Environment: real
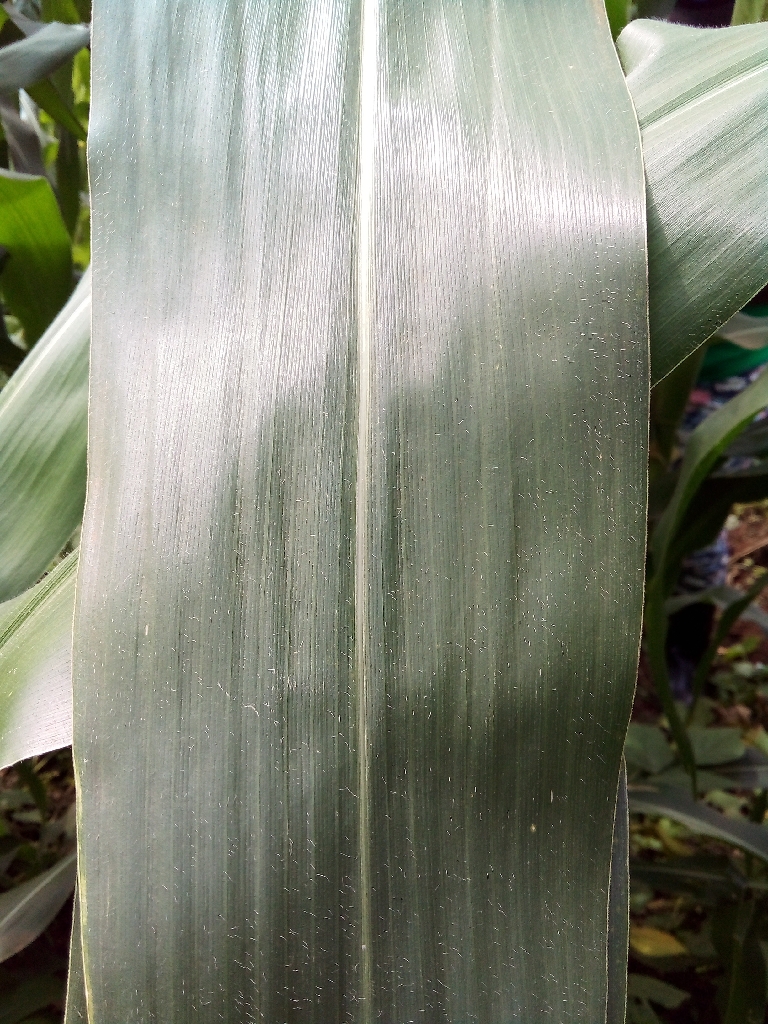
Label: healthy